Sky position (RA, Dec in degrees): 154.477, 3.564
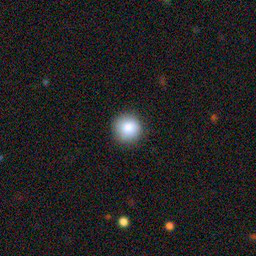
Galaxy morphology: Round Smooth Galaxies